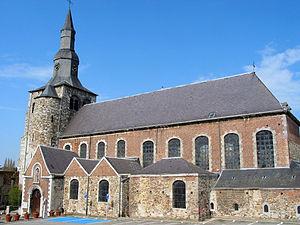
Fosses-la-Ville (Belgique), la collégiale Saint-Feuillien (tour romane).
Fosses-la-Ville est une ville francophone de Belgique située en Région wallonne dans la province de Namur. Sise dans l’Entre-Sambre-et-Meuse, elle est arrosée par la Biesme.
La liste du patrimoine immobilier exceptionnel de la Wallonie est établie par arrêté du Gouvernement wallon. Au 7 février 2013, elle comprenait les biens suivants. Une nouvelle liste révisée est parue au Moniteur belge du 26 octobre 2016. Elle reprend les 218 biens inscrits par le Gouvernement wallon sur la liste du Patrimoine exceptionnel de la Wallonie. La liste 2016 comprend quatre nouveaux biens
Cette page regroupe l'ensemble du patrimoine immobilier classé de la ville belge de Fosses-la-Ville.